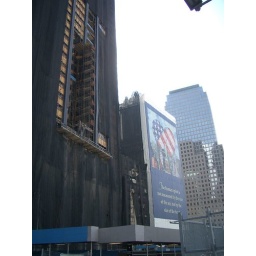
A building under repair next to ground zero.